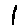
Label: 1